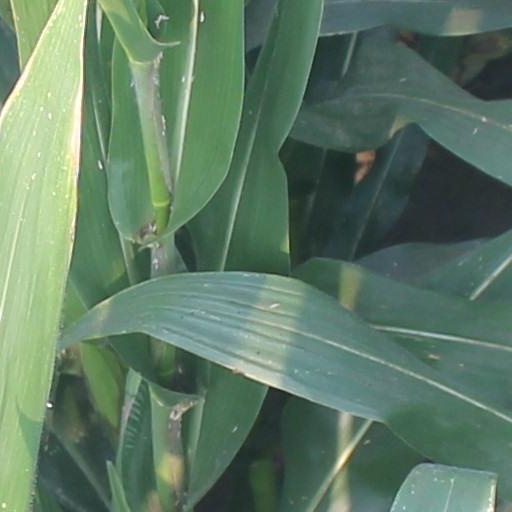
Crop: maize; corn